Khvostof Island

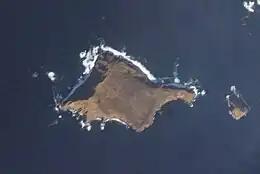
Khvostof Island (left) and Pyramid Island (right)

Khvostof Island or Atanak is an island in the Rat Islands archipelago of the Western Aleutian Islands, Alaska. The island is long and wide.